Atlantic slave trade

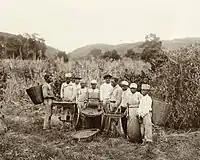
Enslaved people working on a coffee plantation in Brazil

Sometimes trading between Europeans and African leaders was not equal. For example, Europeans influenced Africans to provide more slaves by forming military alliances with warring African societies to instigate more fighting which would provide more war captives to the African rulers to trade as slaves for European consumer goods. Also, Europeans shifted the location of disembarkation points for trade along the African coast to follow military conflicts in West-Central Africa. In areas of Africa where slavery was not prevalent, European slave traders worked and negotiated with African rulers on their terms for trade, and African rulers refused to supply European demands. Africans and Europeans profited from the slave trade; however, African populations, the social, political, and military changes to African societies suffered greatly. For example, Mossi Kingdoms resisted the Atlantic slave trade and refused to participate in the selling of African people. However, as time progressed more European slave traders entered into West Africa and were having more influence in African nations and the Mossi became involved in slave trading in the 1800s.